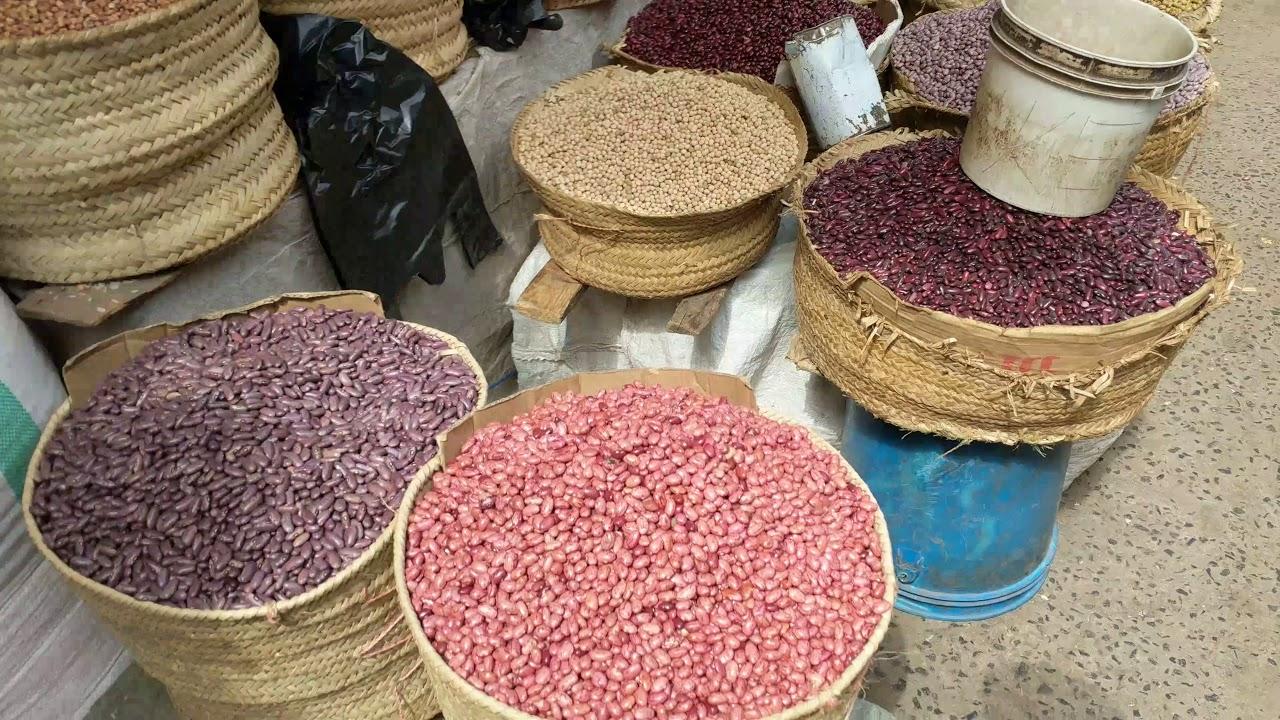
Aina mbalimbali za mbegu bora zinazotumika kwa ajili ya kilimo, zikiwa zimepangwa vizuri kwenye vikapu,mbegu hizi kama vile; maharage, mtama ,mahindi na nyinginezo. Zinakisudiwa kusaidia wakulima kuongeza uzalishaji kupata mazao yenye ubora zaidi.